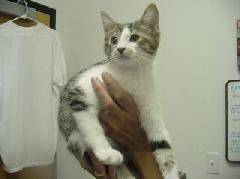
Label: cats